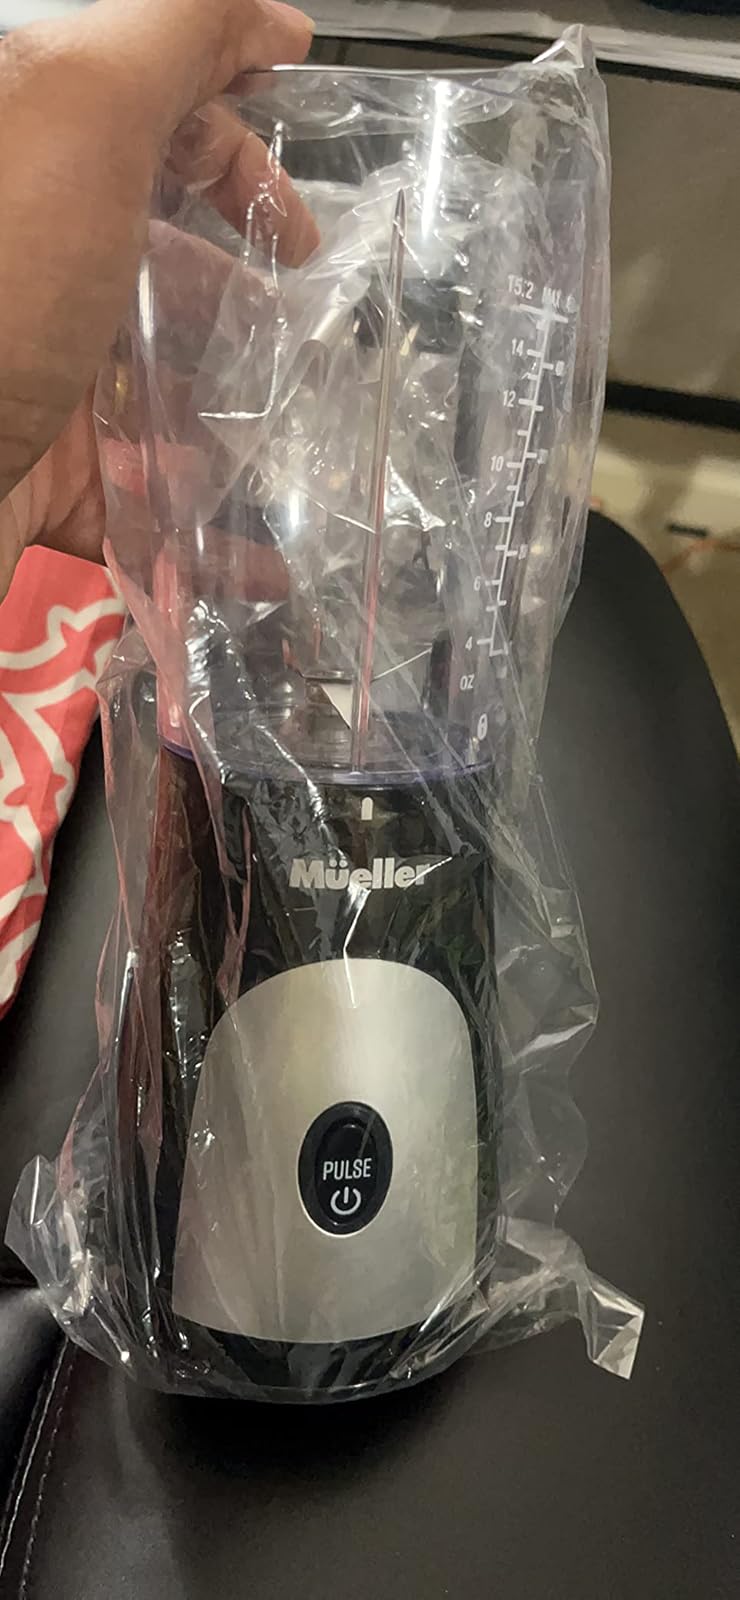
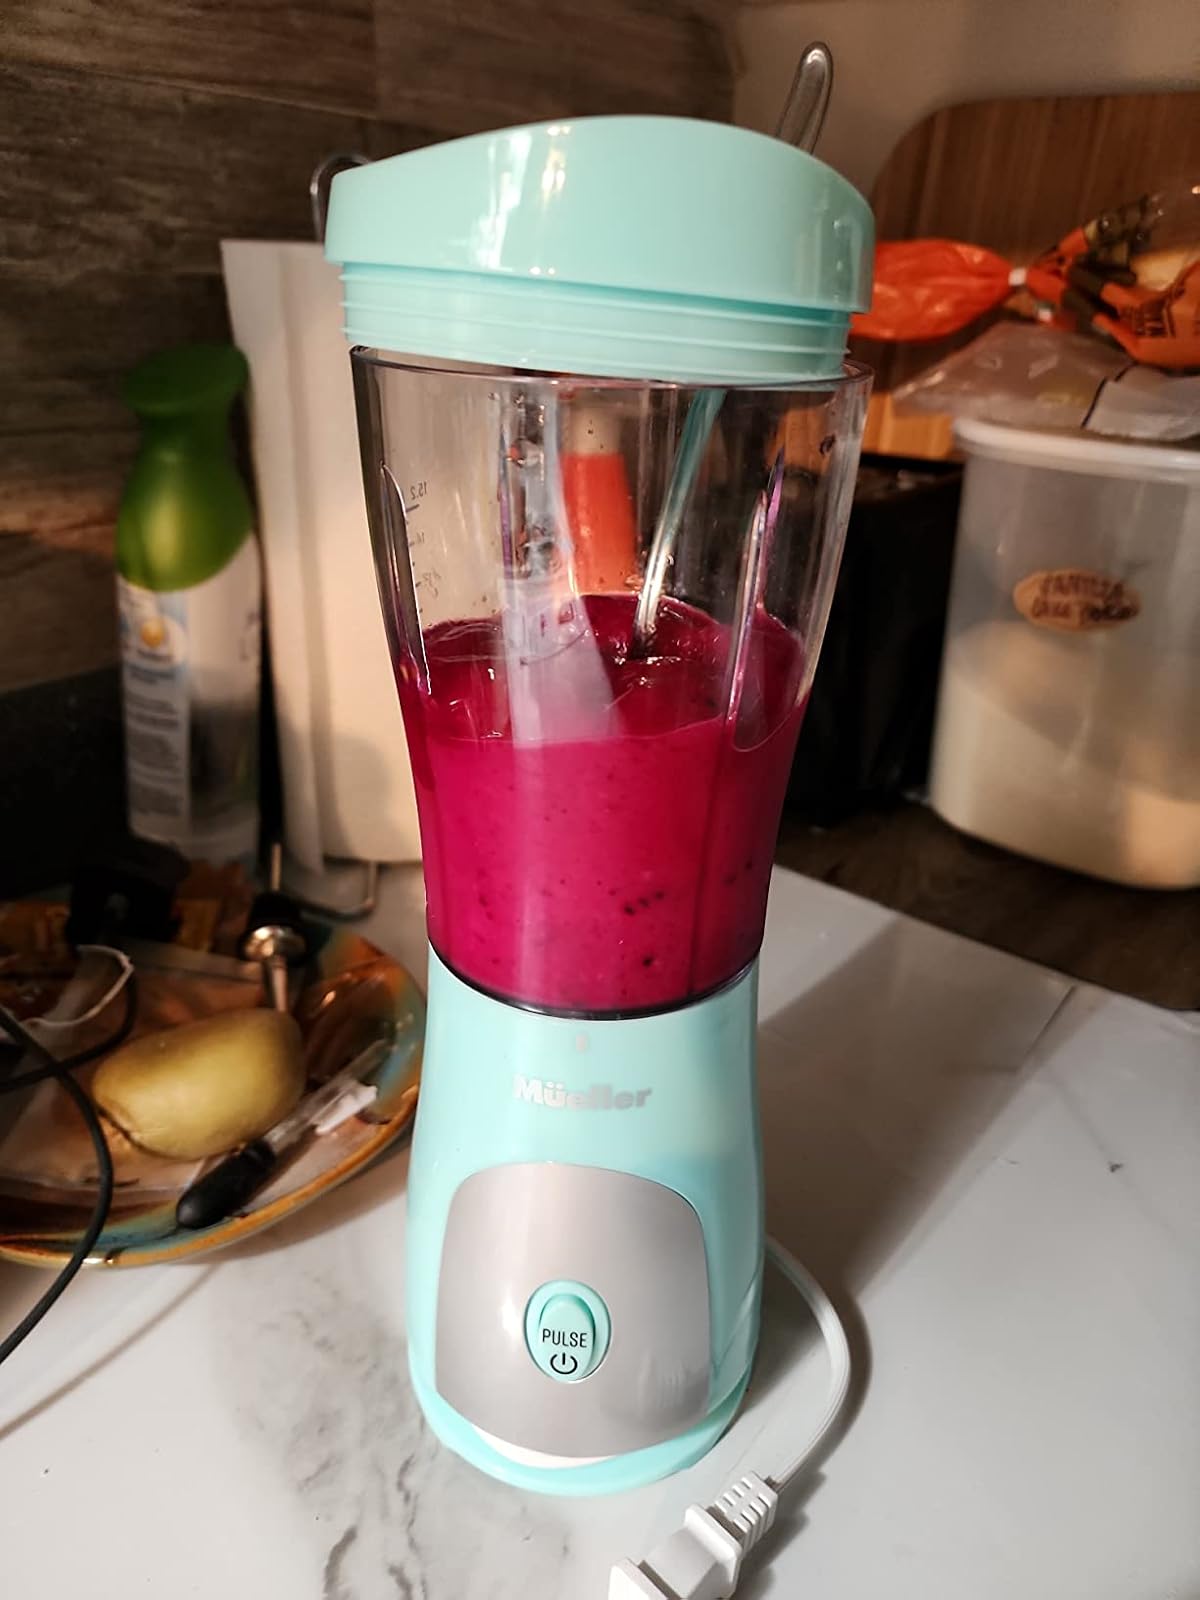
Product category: items_blender
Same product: no